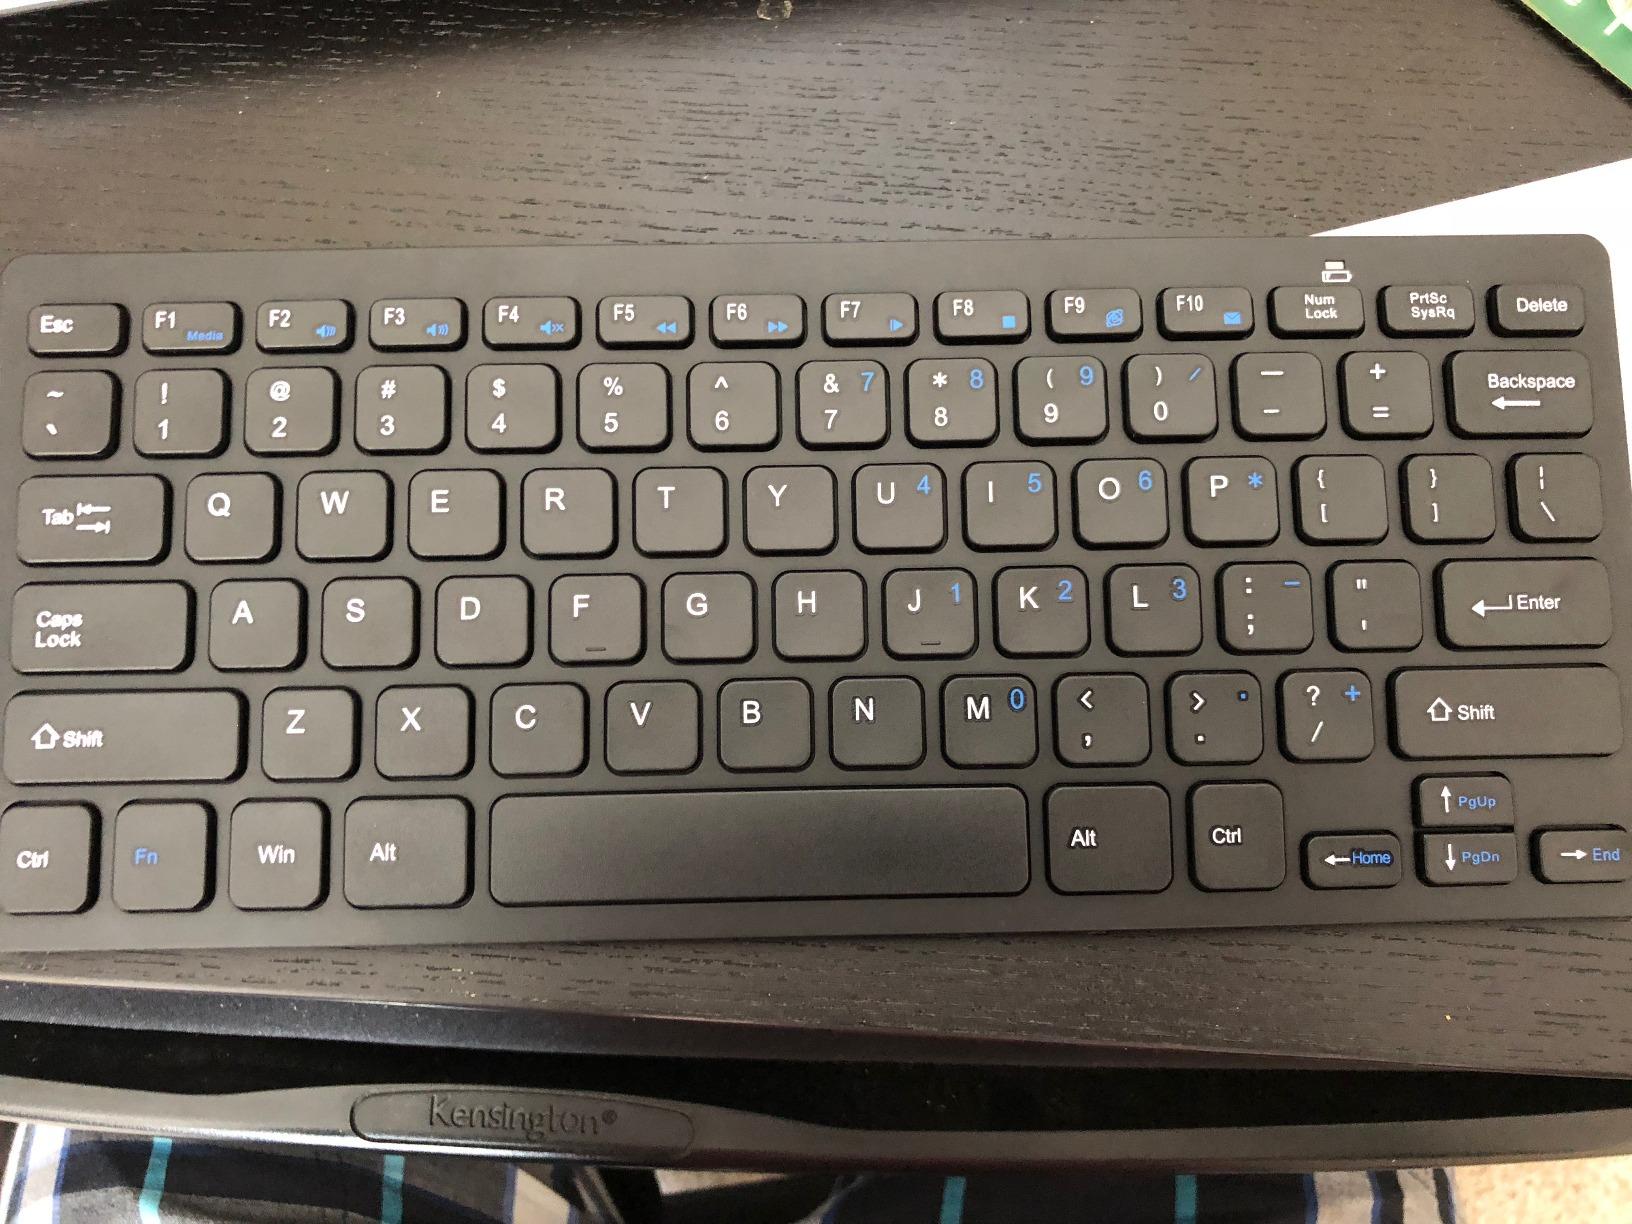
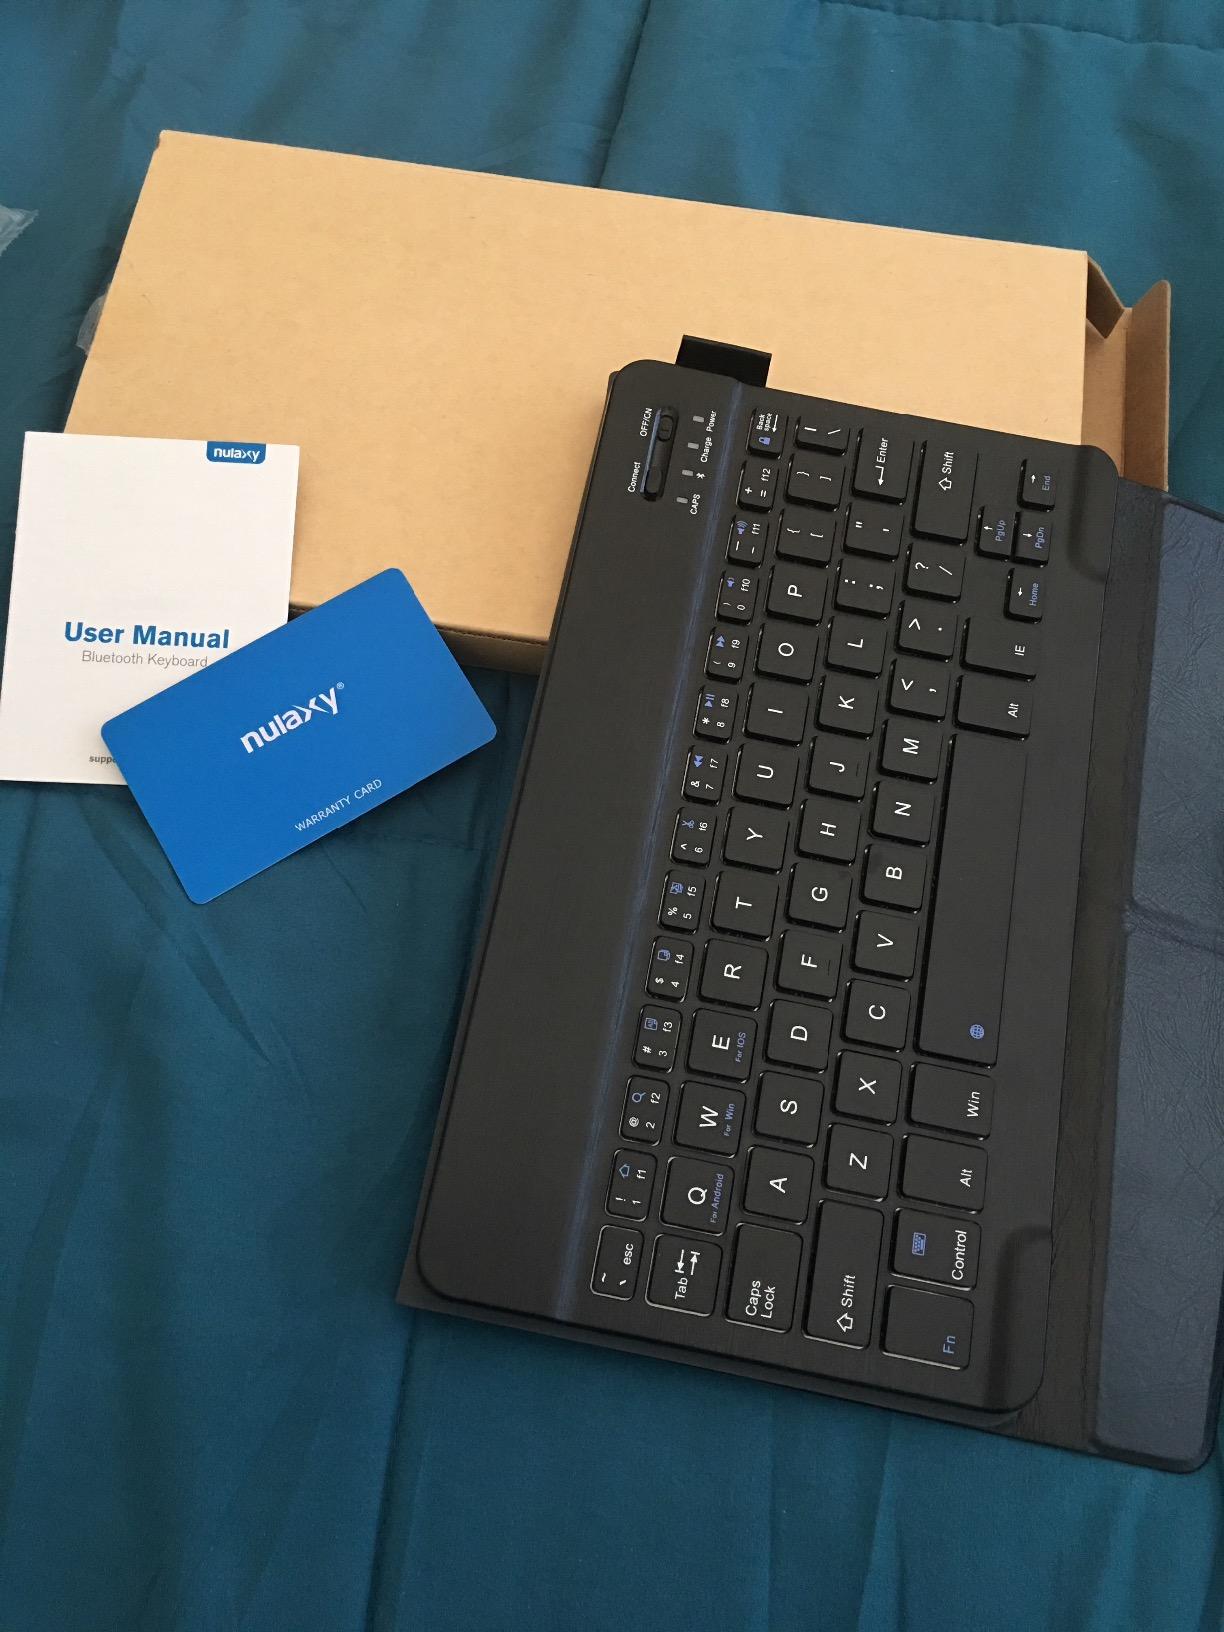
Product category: keyboard
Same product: no